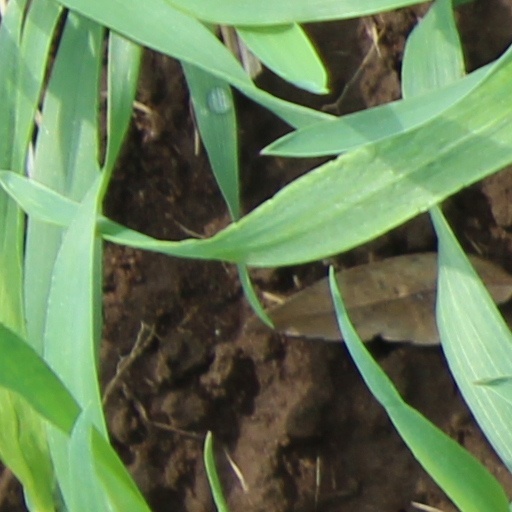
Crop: wheat